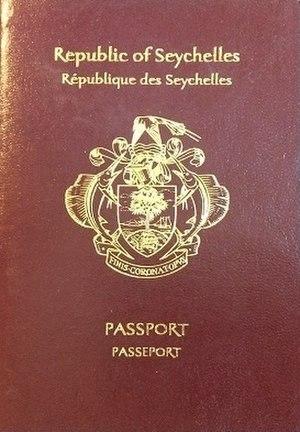
Les passeports dont le nom est indiqué en italique sont émis par des États non reconnus internationalement.
Le passeport seychellois est un document de voyage international délivré aux ressortissants seychellois, et qui peut aussi servir de preuve de la citoyenneté seychelloise.